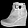
Label: Ankle boot